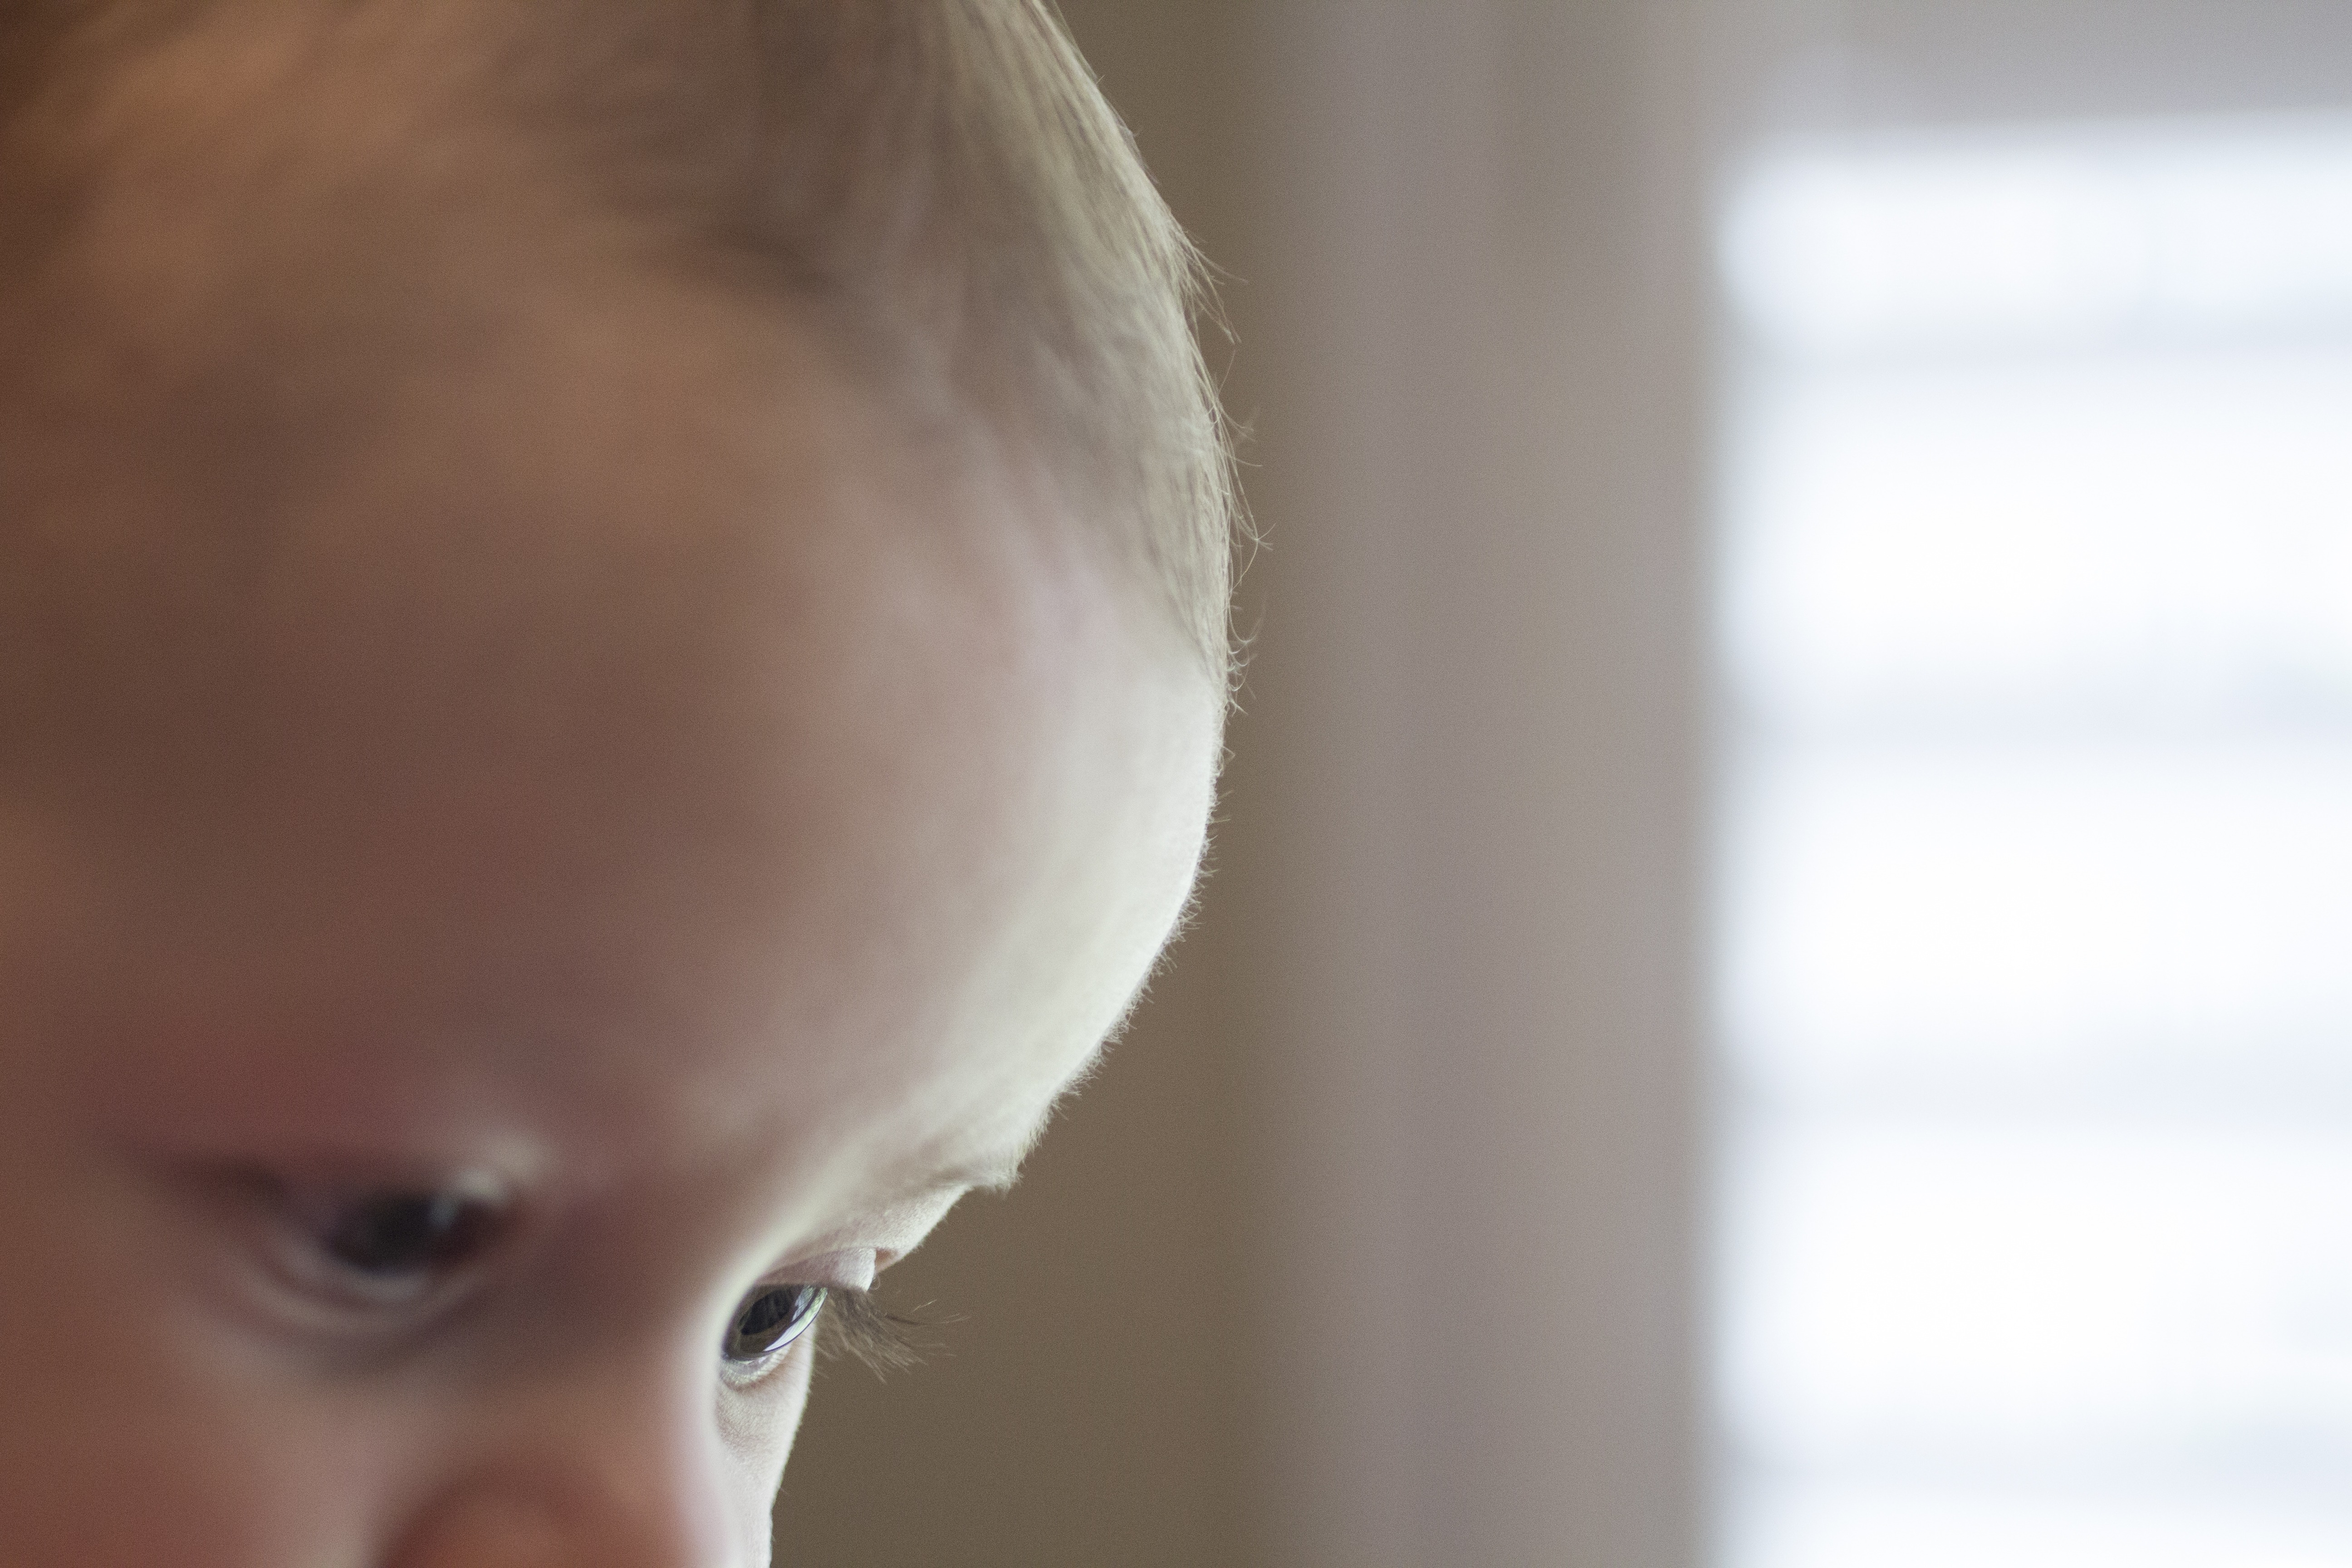
person, hair, white, looking, portrait, child, ear, baby, hairstyle, mouth, close up, human body, face, nose, infant, toddler, eye, head, look, skin, blond, organ, gazing, staring, stare, gaze, sense, portrait photography